ZT3 Ingwe

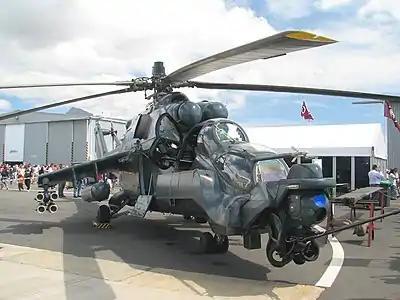
Mi-24 SuperHind with Ingwe Missiles.

Denel states that the Ingwe missile can be integrated on a wide variety of launch platforms, from infantry-crewed stationary launchers to helicopter-based launchers. The missile is known to be integrated for use on these platforms: